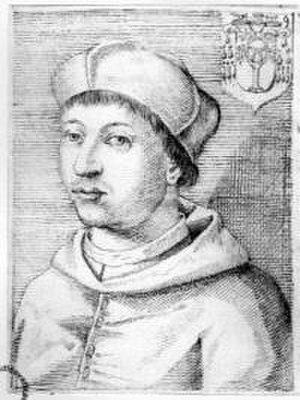
Galeotto Franciotti della Rovere est un cardinal italien du XVIᵉ siècle. Il est un petit-neveu du pape Sixte IV et un neveu de Jules II par sa mère. Il est un demi-frère du cardinal Sisto Gara della Rovere et un parent des cardinaux Clemente Grosso della Rovere, Leonardo Grosso della Rovere et Marcantonio Franciotti.